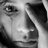
Emotion: sad